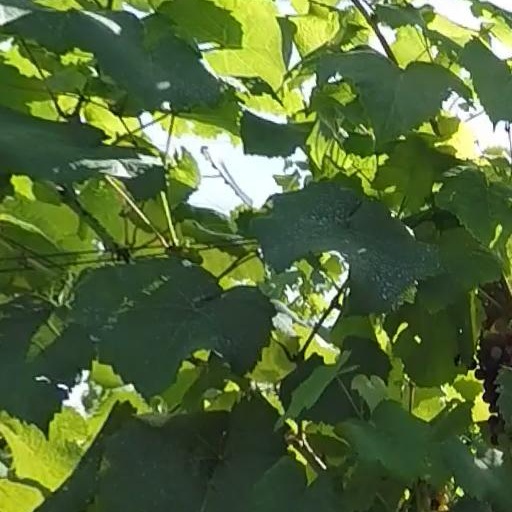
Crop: grape